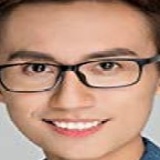
ca sĩ Lynk Lee